Khrystyna Pohranychna

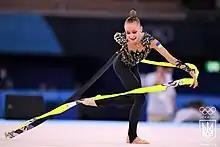
Pohranychna at the 2020 Olympic Games

In March 2021, Pohranychna tested positive for COVID-19 and had to miss the Sofia World Cup. She returned to competition at the Tashkent World Cup and placed seventh in the clubs and ribbon event finals. At the Ukrainian Championships, she won the all-around silver medal by only 0.100 behind Viktoriia Onopriienko. She then finished fifteenth in the all-around at the Pesaro World Cup. She competed at her first senior European Championships in Varna, Bulgaria. She only competed on the ribbon, helping the Ukrainian team place fifth and qualifying for the ribbon final. In the ribbon final, she placed sixth with a score of 22.000. In July, she competed at the Minsk World Challenge Cup and won her second World Cup medal, a bronze in the ribbon, and also placed sixth in the all-around.